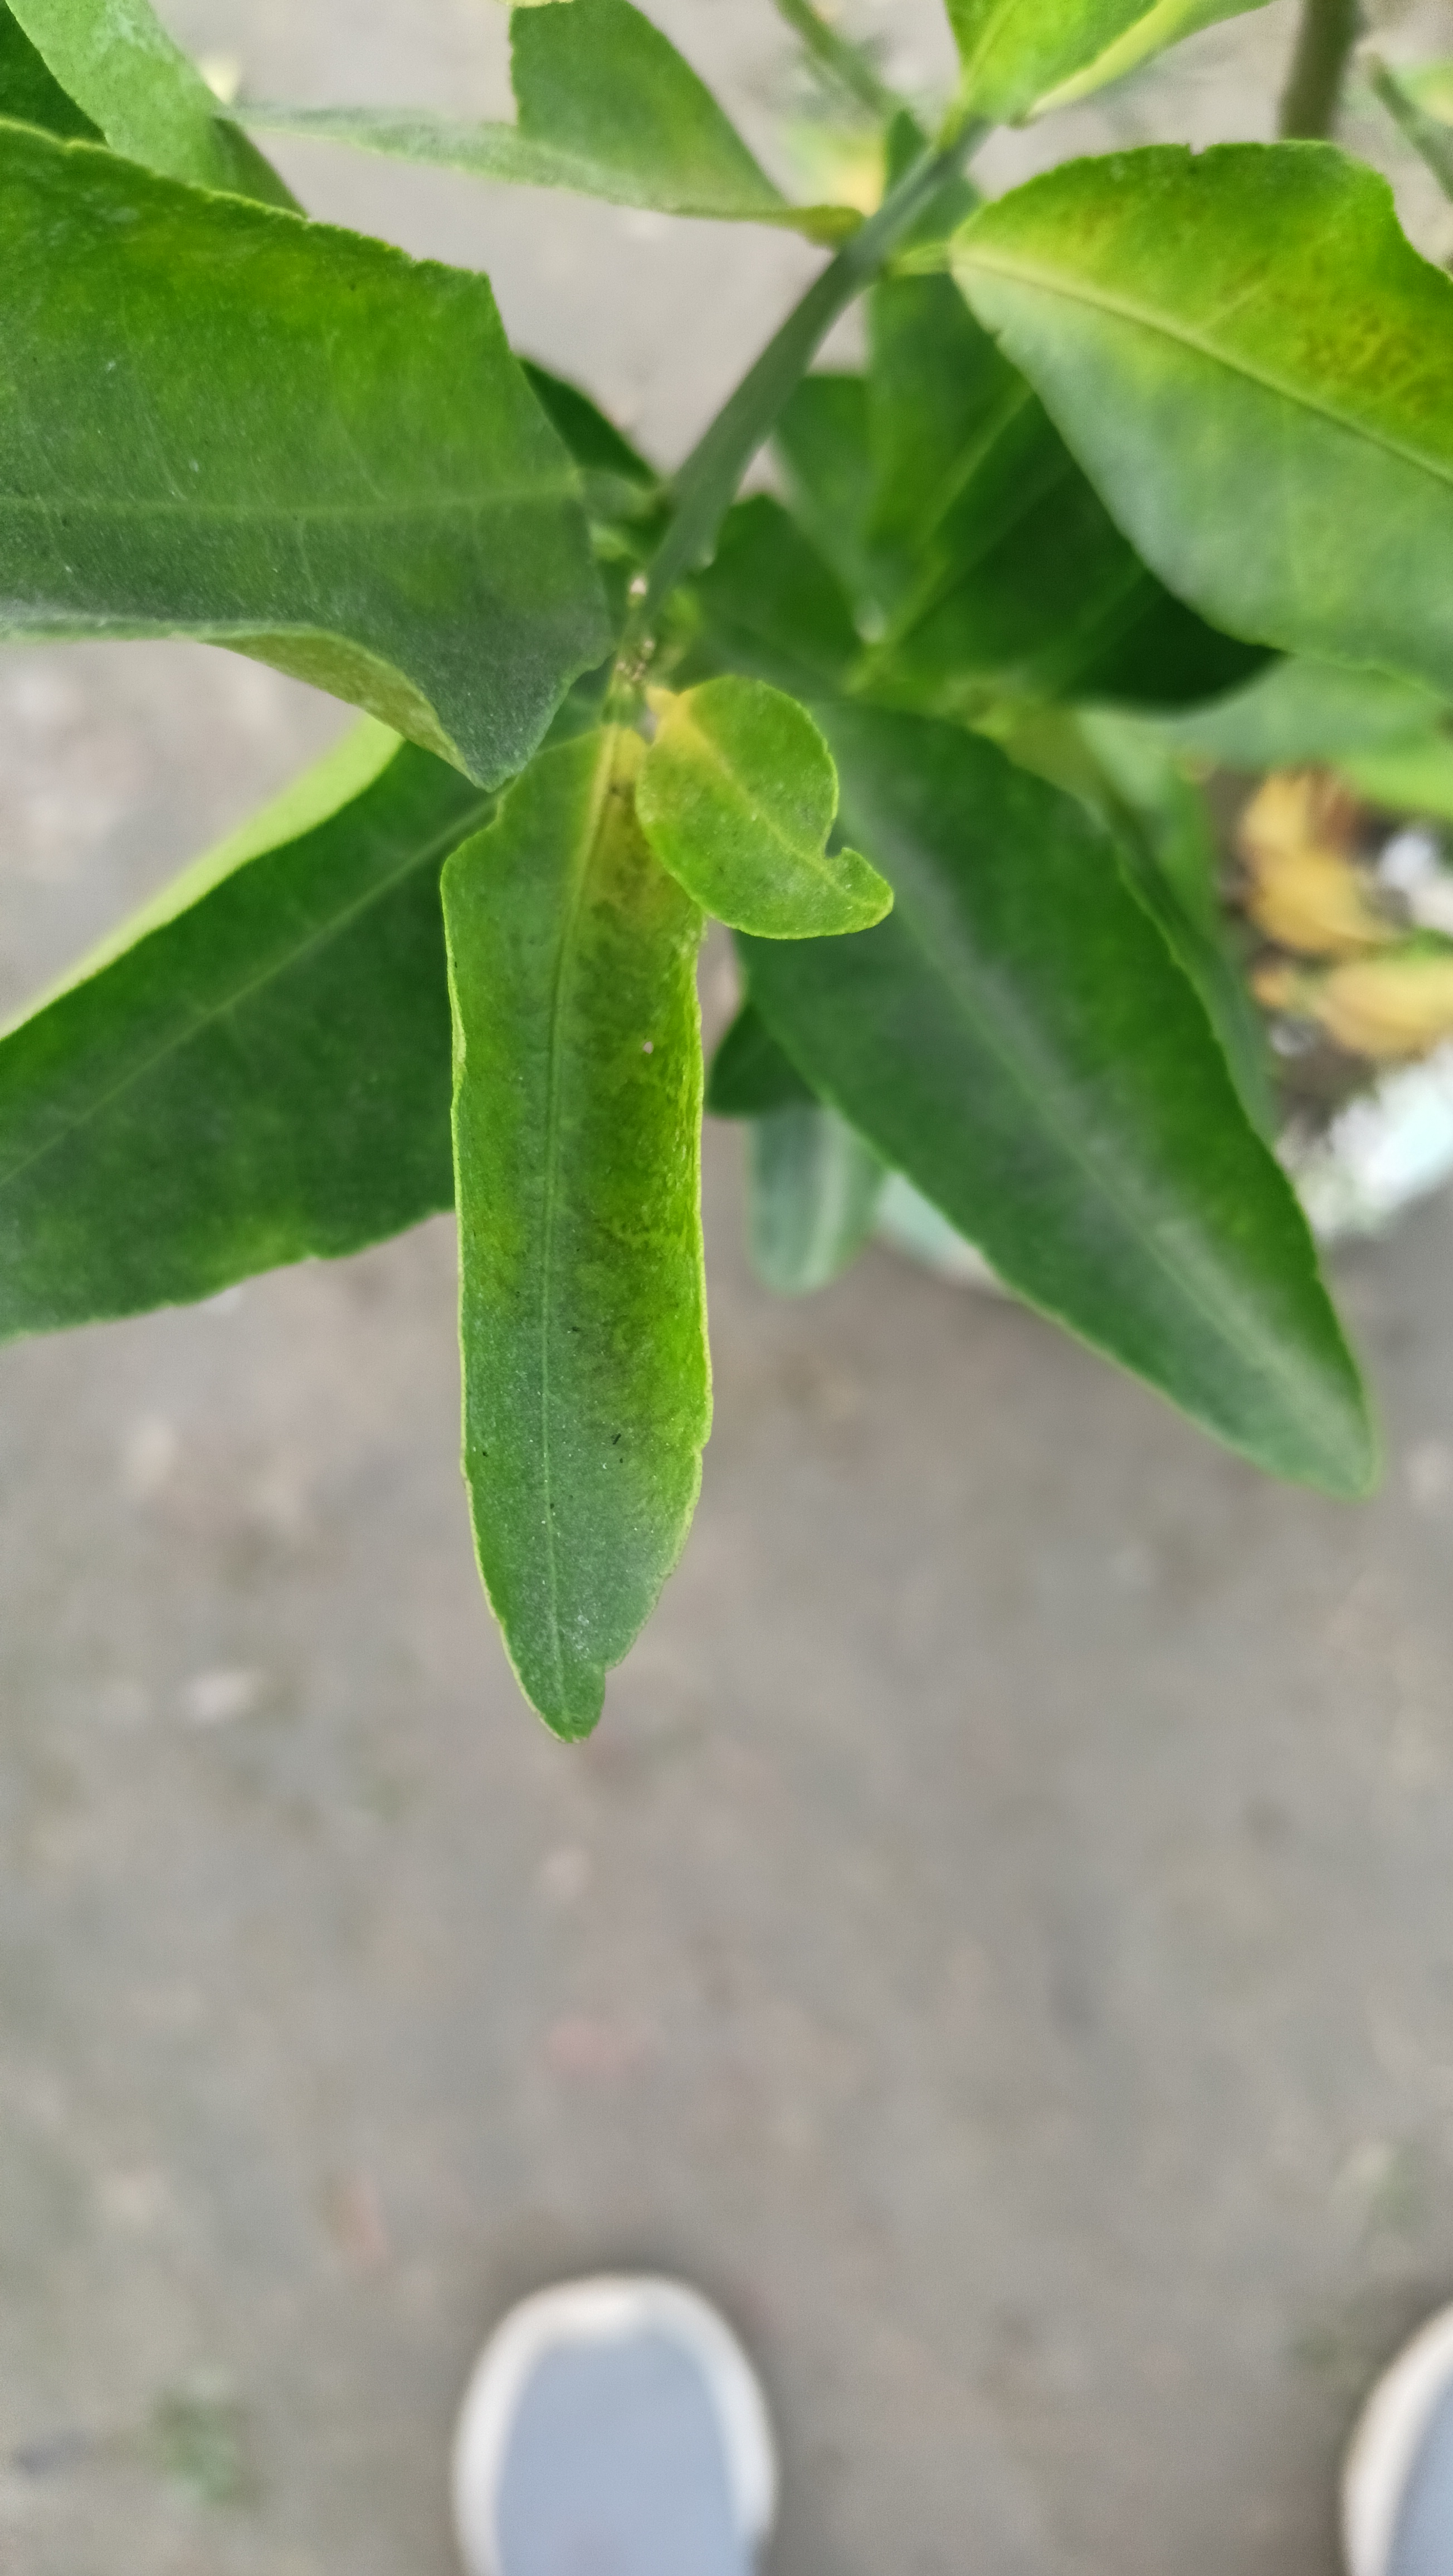
Mandarin leaf variety: Darjeling